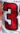
Number: 3